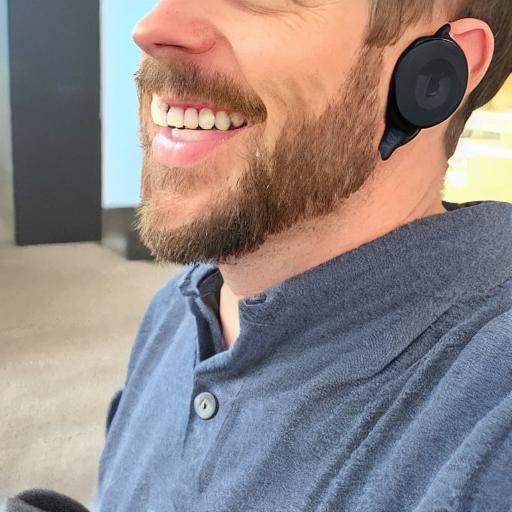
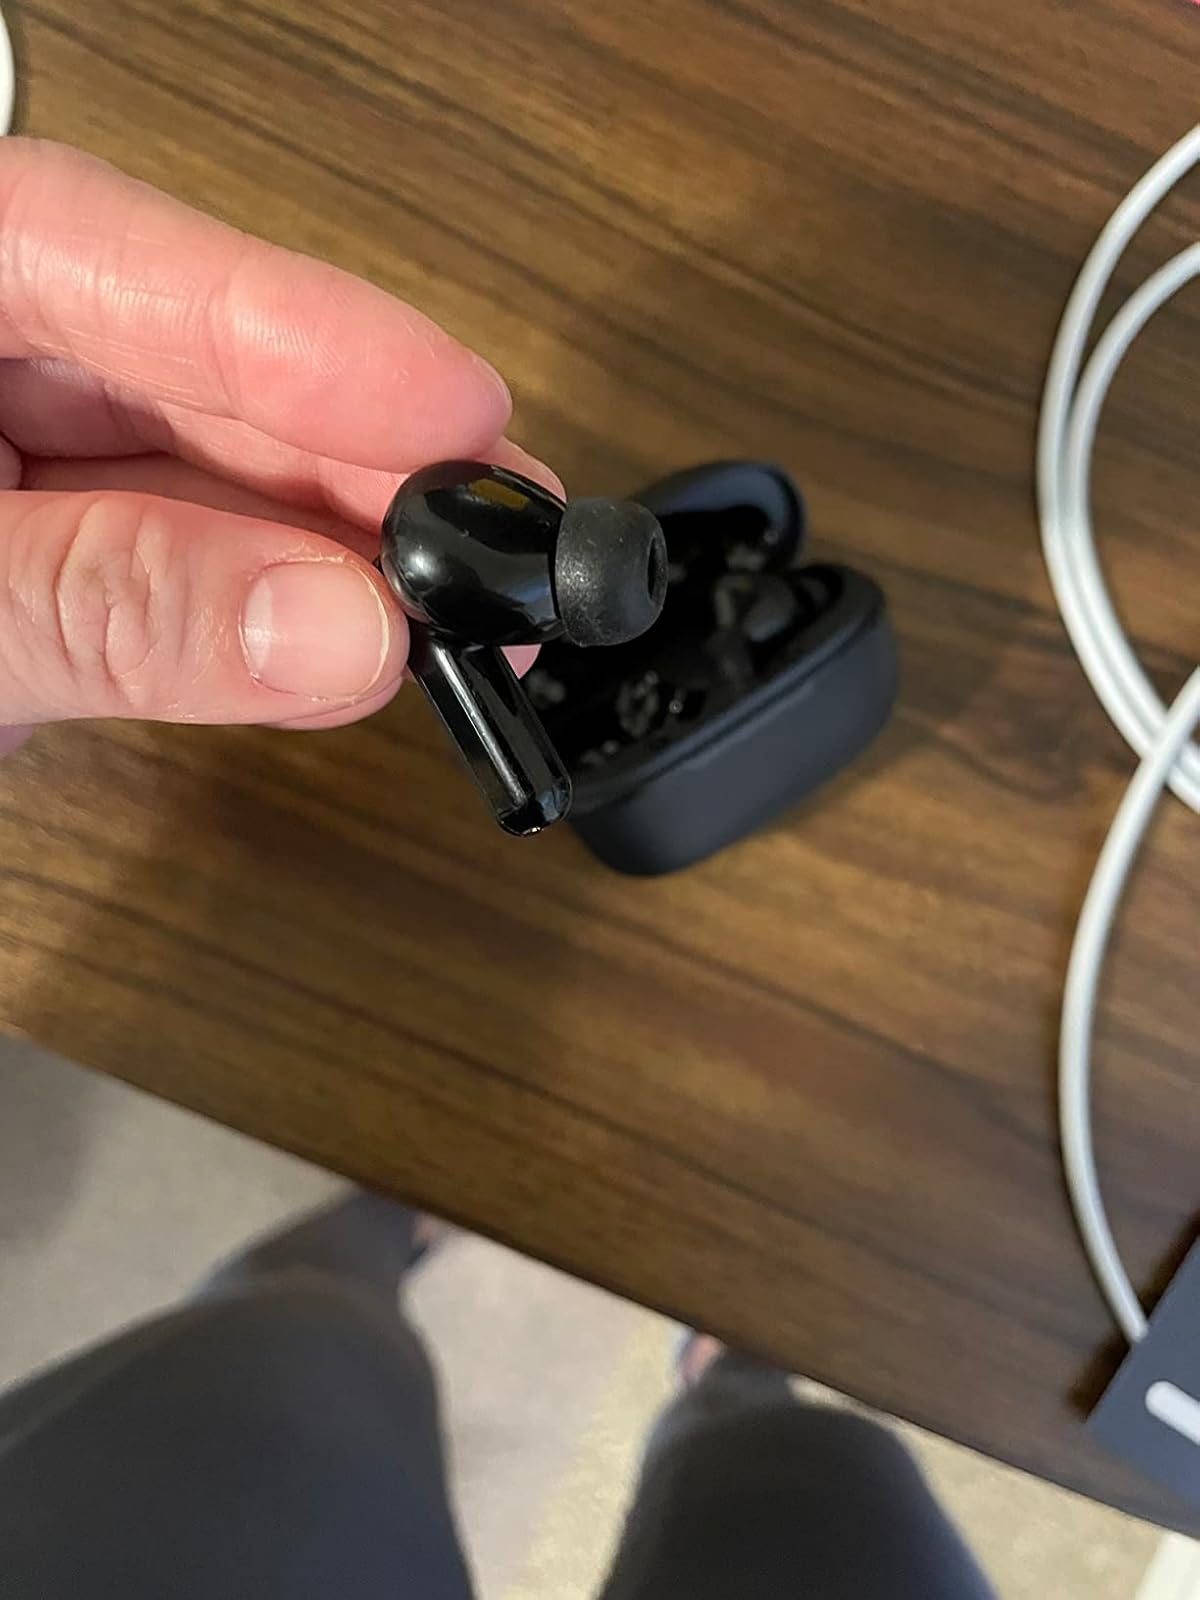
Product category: earbuds
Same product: no